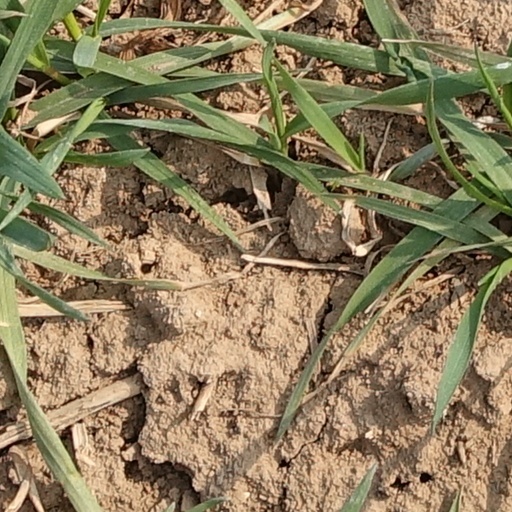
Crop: wheat